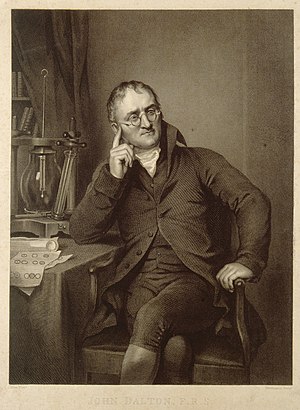
John Dalton (videnskabsmand)
John Dalton var en engelsk naturvidenskabsmand og lærer, født i Eaglesfield, nær Cockermouth i Cumberland.